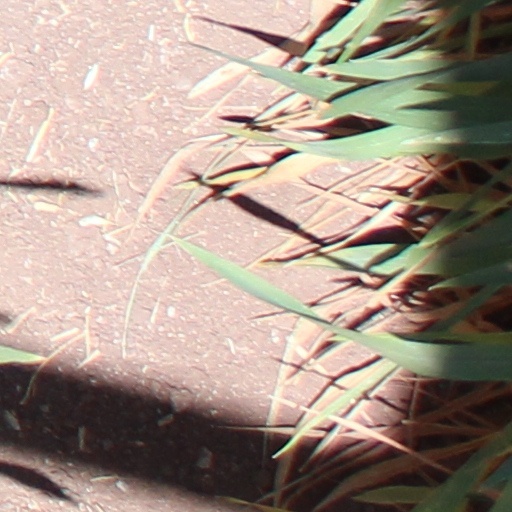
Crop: wheat